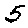
Label: 5